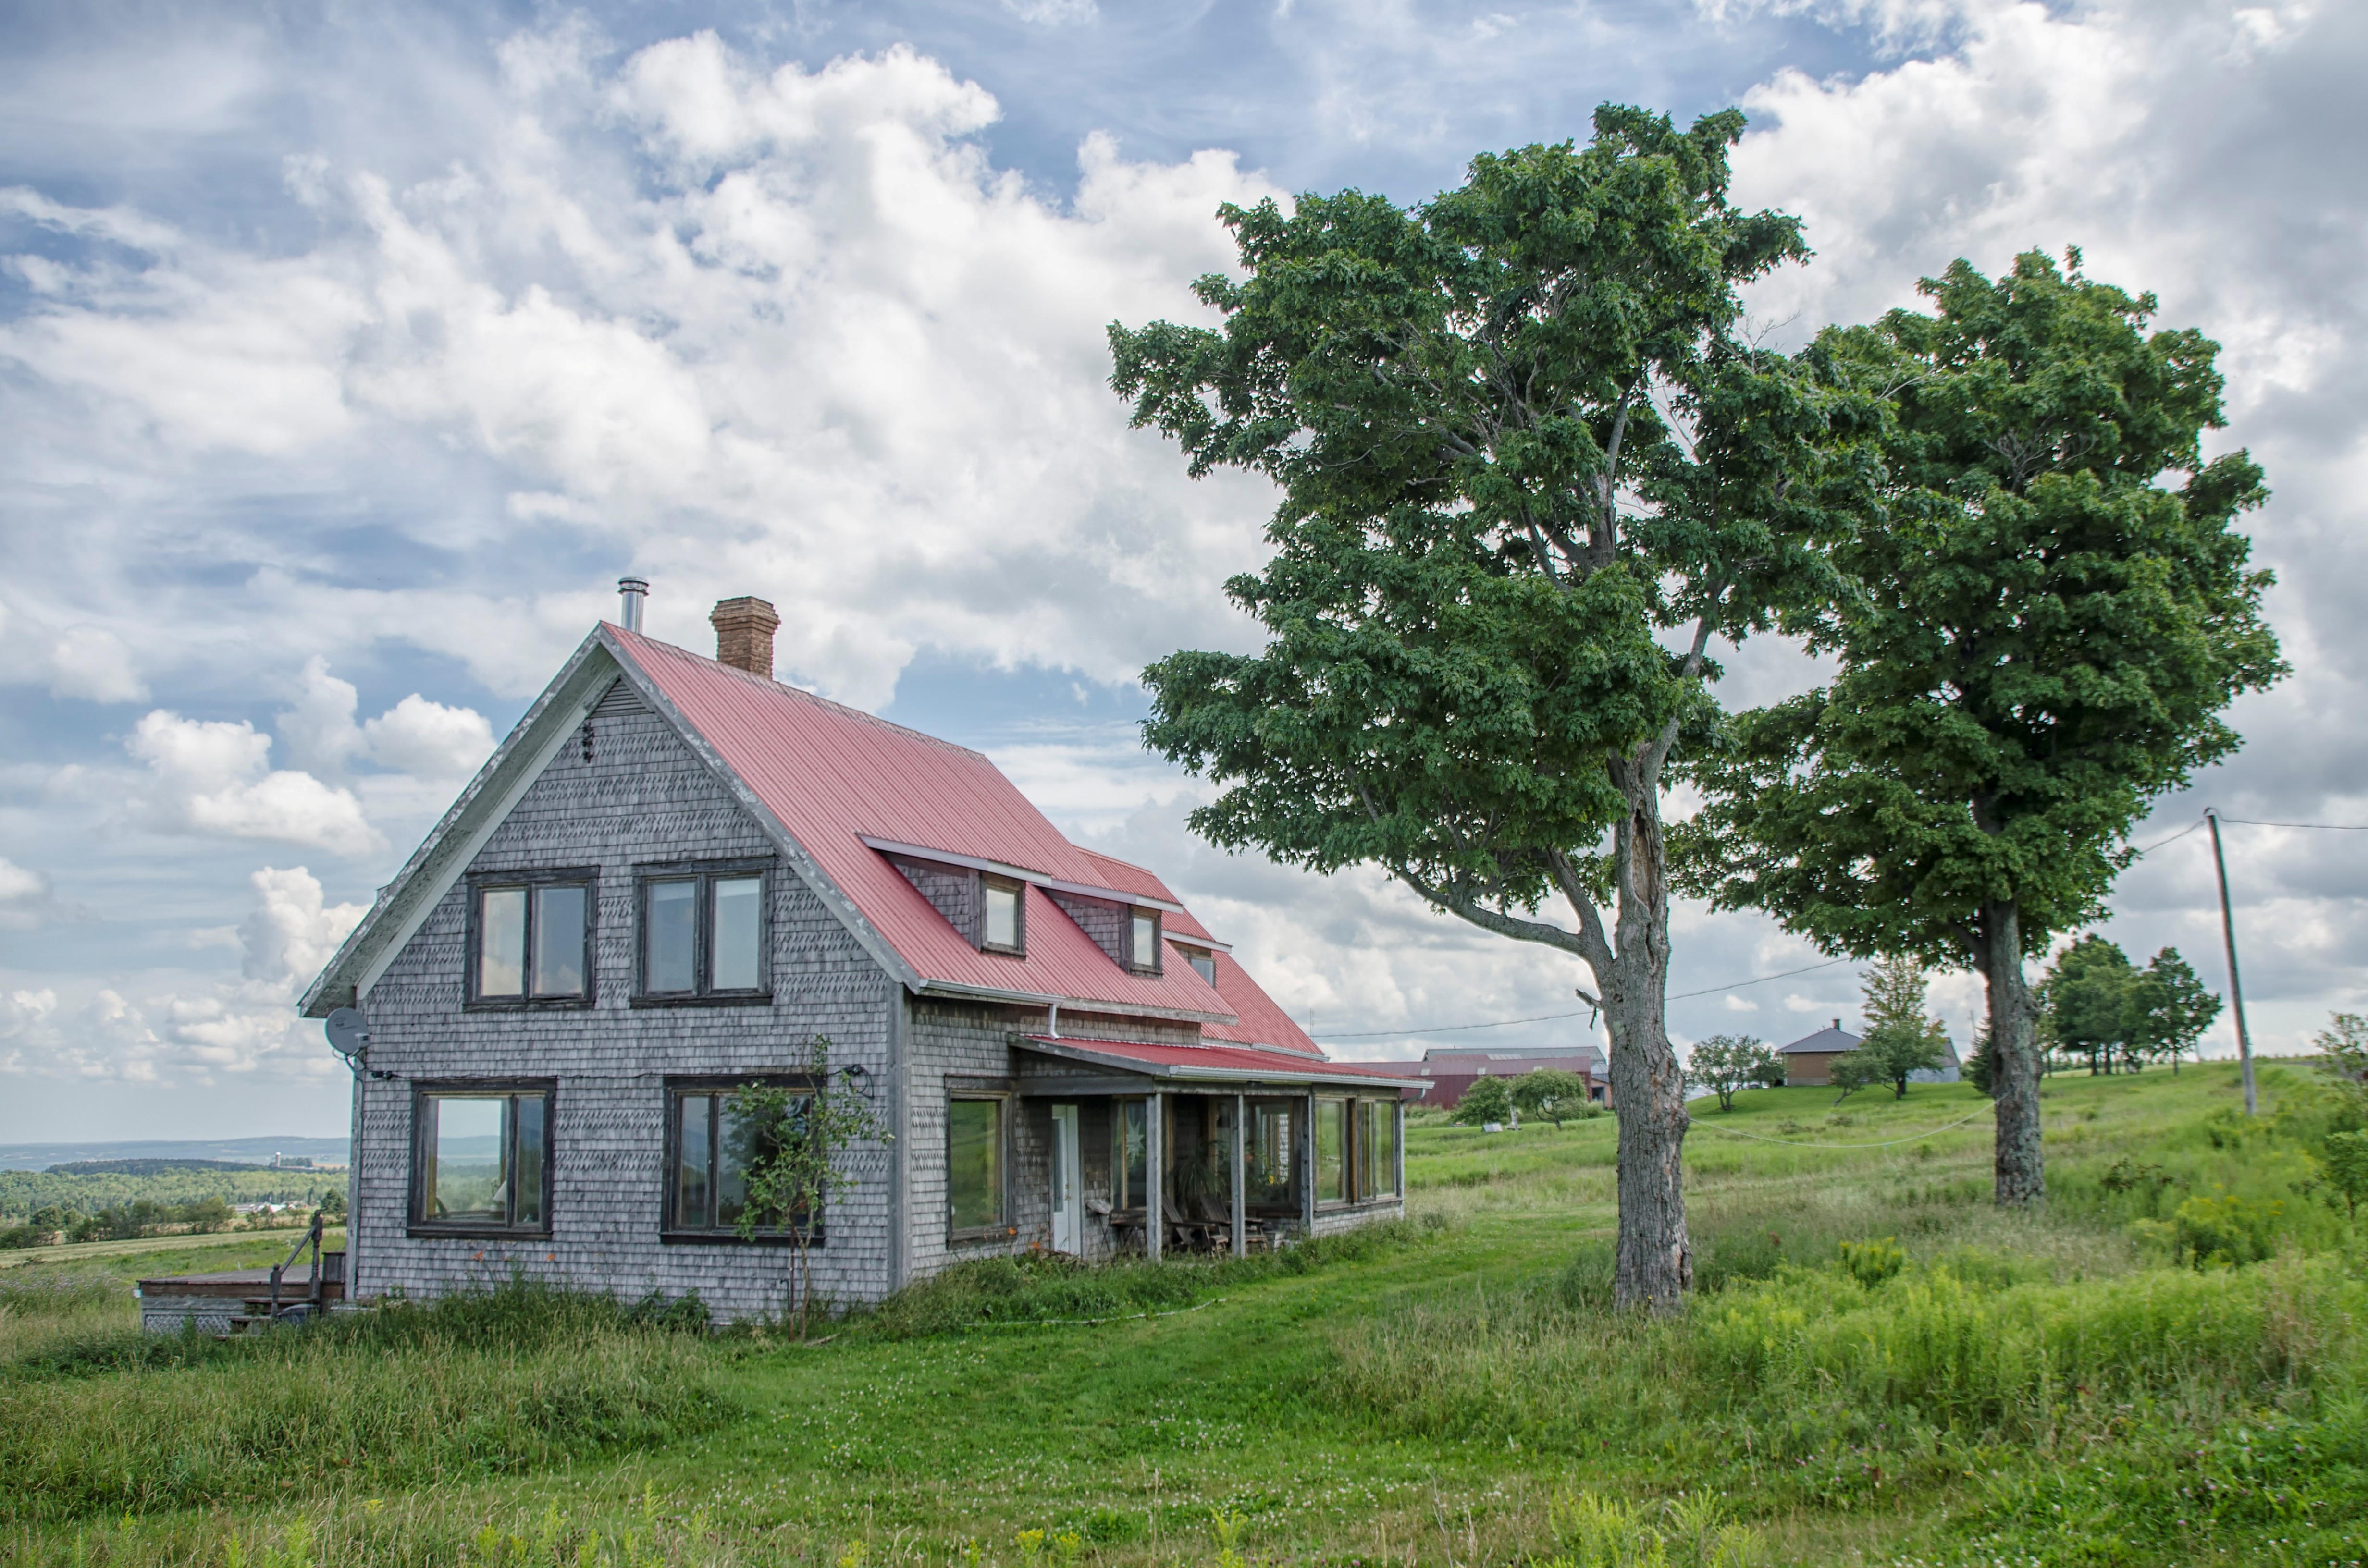
tree, nature, farm, house, home, village, suburb, cottage, canada, estate, quebec, sherbrooke, rural area, residential area